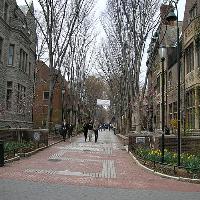
Weather: cloudy or overcast